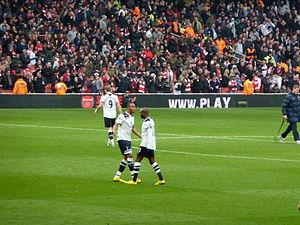
Tottenham Hotspur Football Club est un club anglais de football fondé en 1882 et basé à Londres. Il évolue en Premier League.